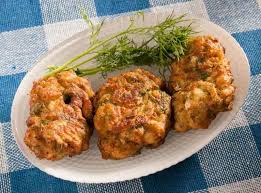
Yemek: mucver